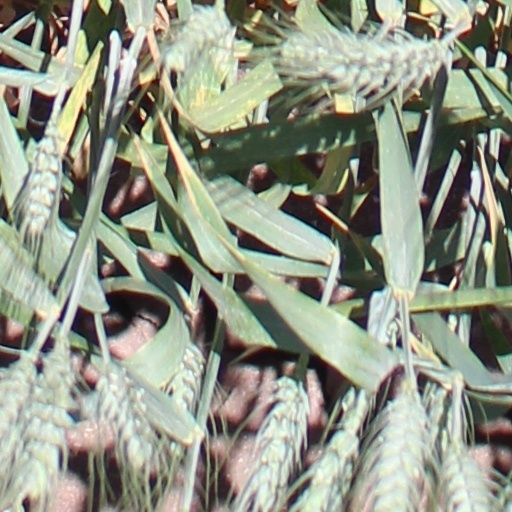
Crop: wheat